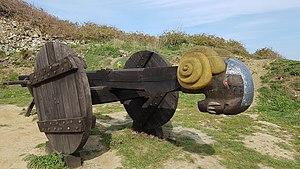
Fort la Latte - bélier devant le 1er chatelet
Le Fort La Latte, ou Château de la Roche Goyon, est un château fort situé sur la pointe de la Latte, près du cap Fréhel dans le département des Côtes-d'Armor sur la commune de Plévenon en baie de Saint-Malo. Remarquable par sa situation sur un cap rocheux, face à la mer, il a servi de décor à plusieurs films.